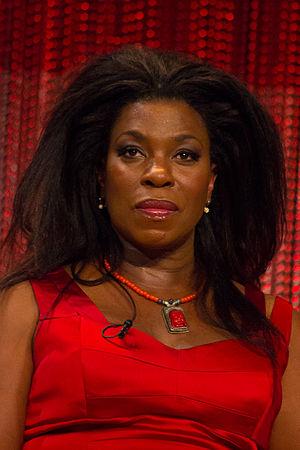
Lorraine Toussaint, née le 4 avril 1960 à Trinité, est une actrice américaine.
Ugly Betty ou Chère Betty est une série télévisée américaine en 85 épisodes de 42 minutes adaptée par Silvio Horta et Salma Hayek de la telenovela colombienne Yo soy Betty, la fea de Fernando Gaitán et diffusée du 28 septembre 2006 au 14 avril 2010 sur le réseau ABC et en simultané au Canada sur Citytv.
Cet article présente les personnages de fiction de la série télévisée américaine Orange Is the New Black.